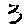
Label: 3